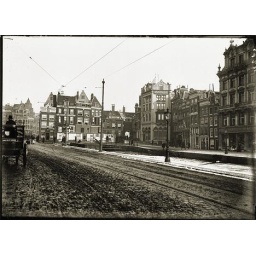
Rokin richting Beurspoortje plus water van Rokin in Februari 1907